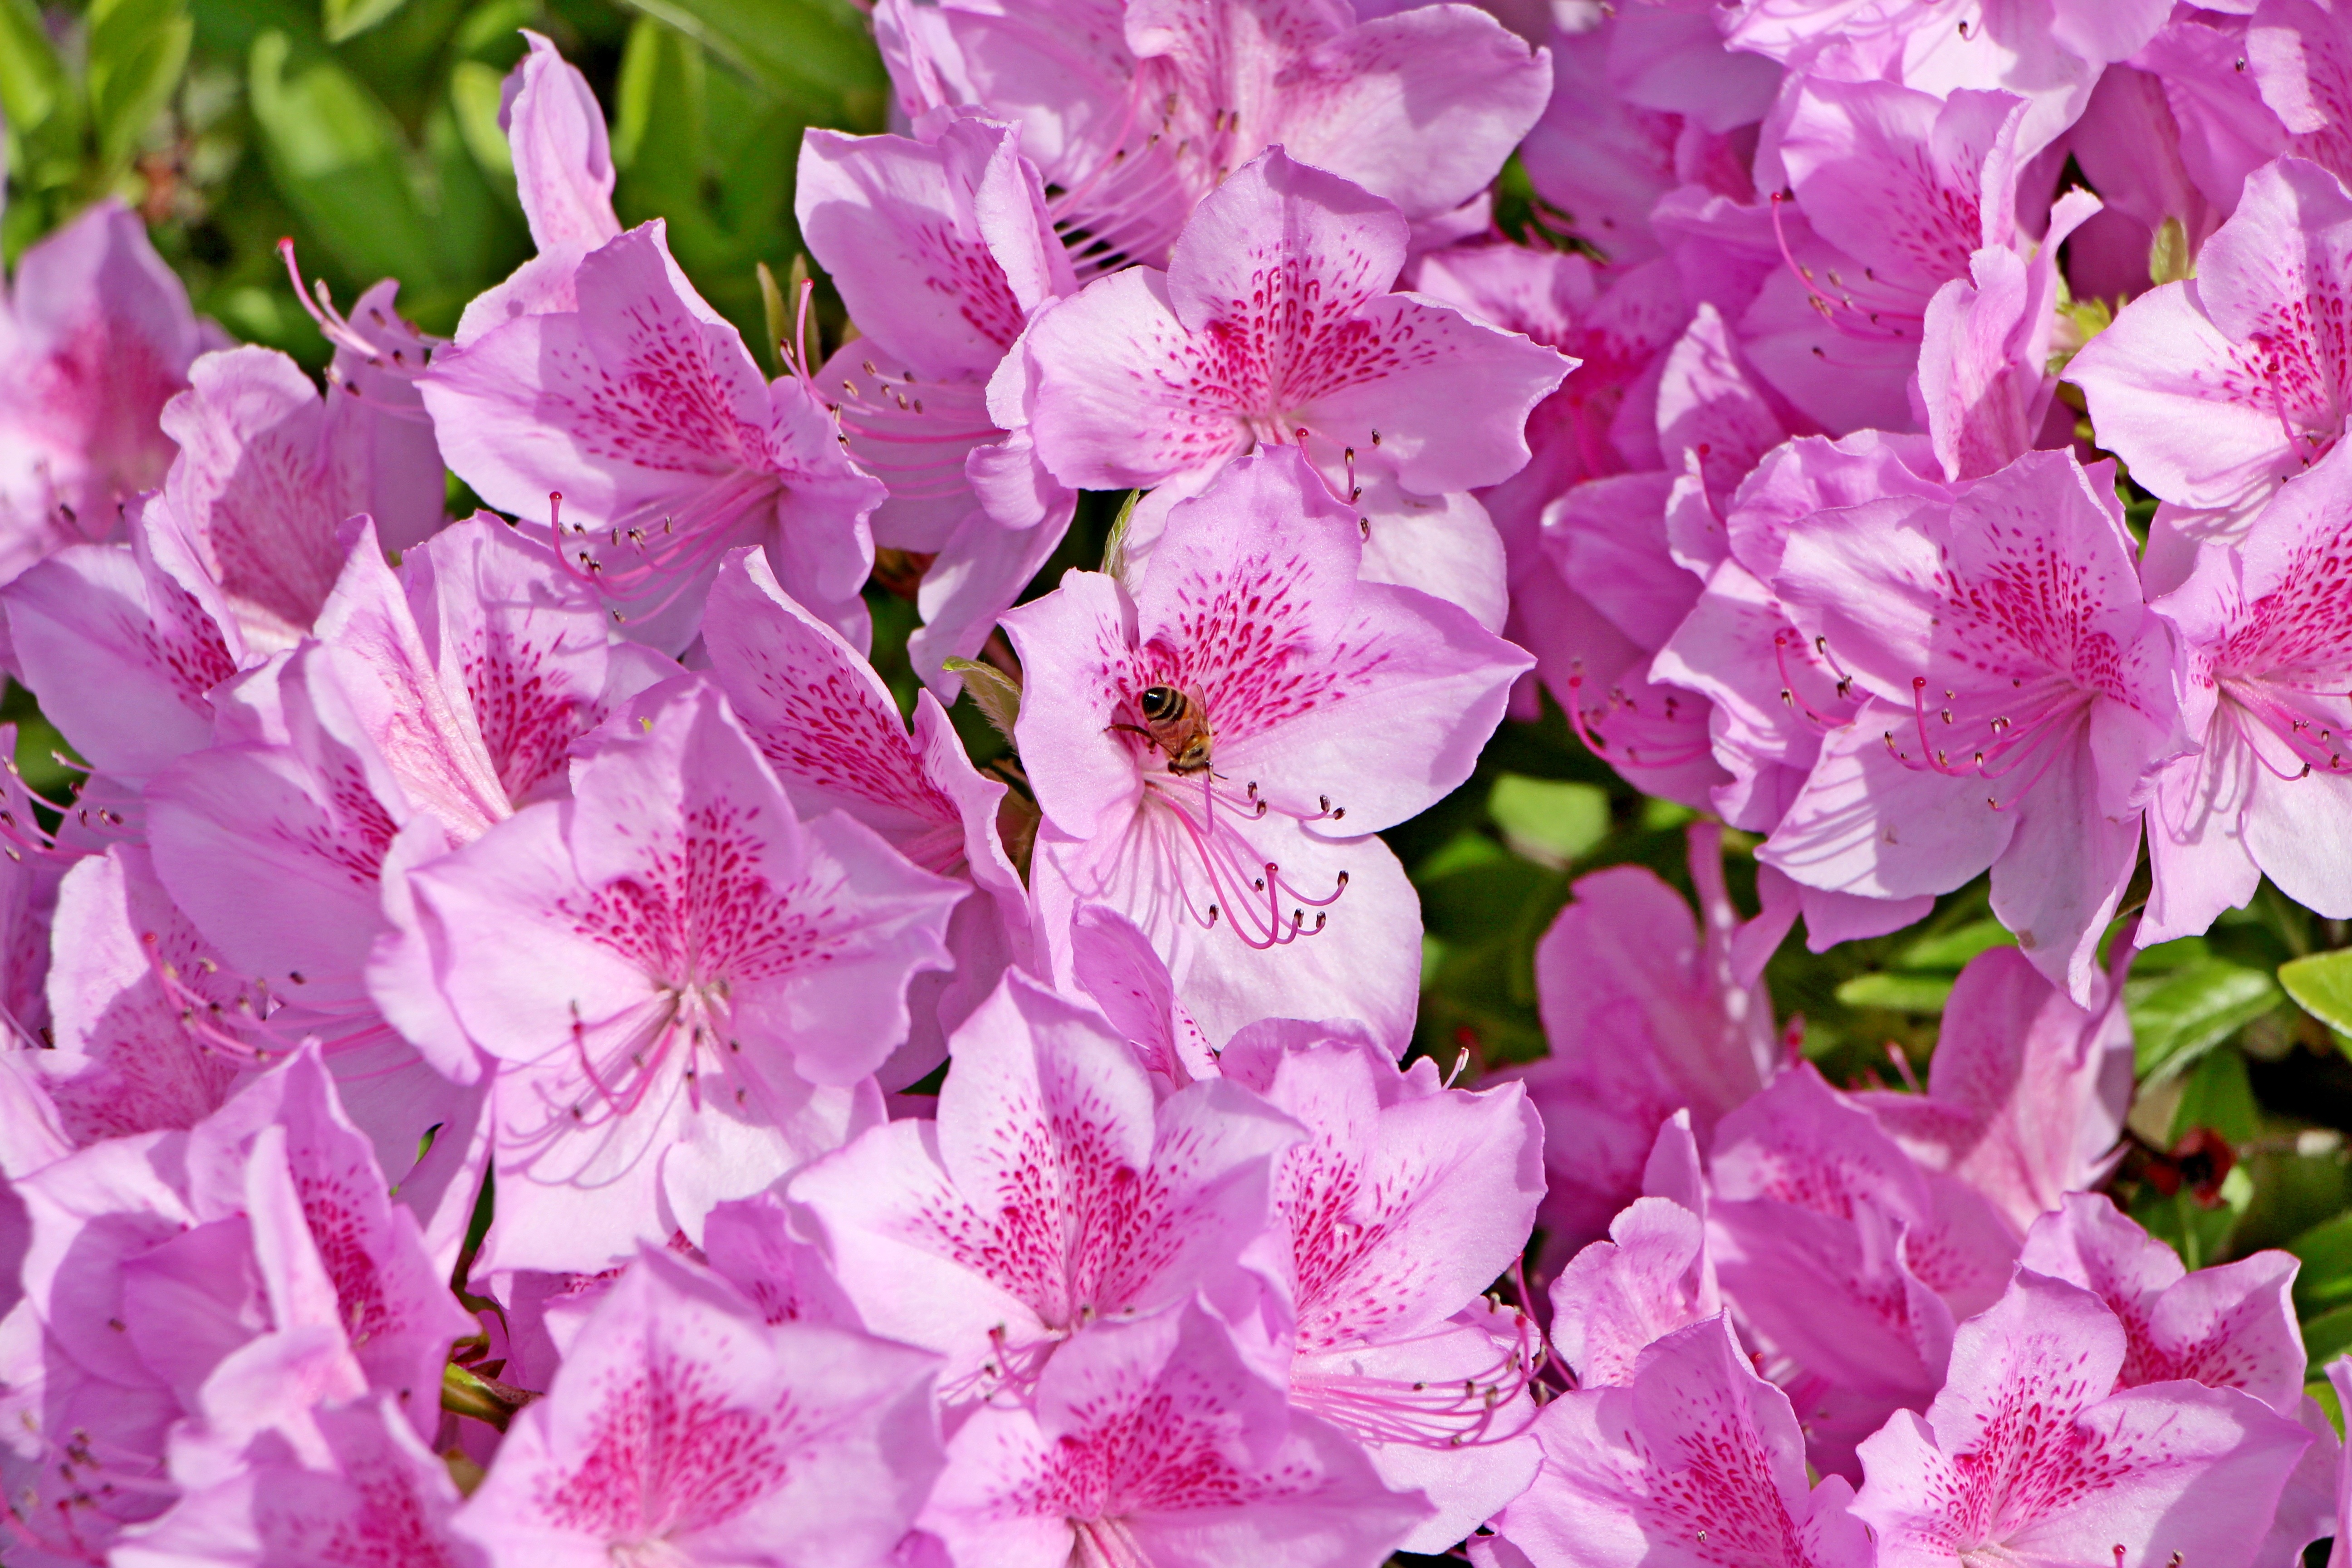
landscape, nature, blossom, plant, flower, petal, spring, pink, flora, plants, flowers, shrub, bee, rhododendron, insects, april, spring flowers, azalea, pink flower, red flowers, hwasaham, flower tree, flowering plant, flower gardens, azalea flowers, annual plant, woody plant, ericales